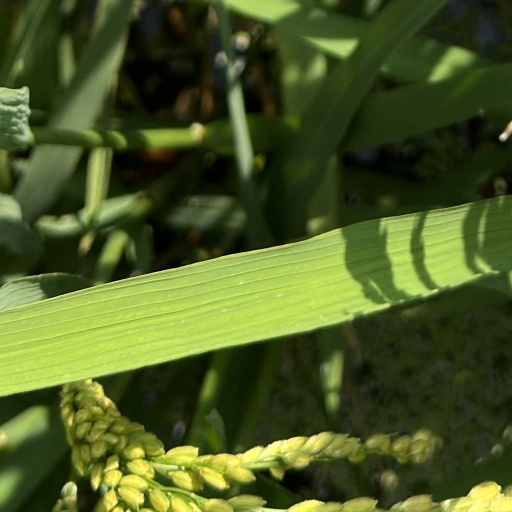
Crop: rice